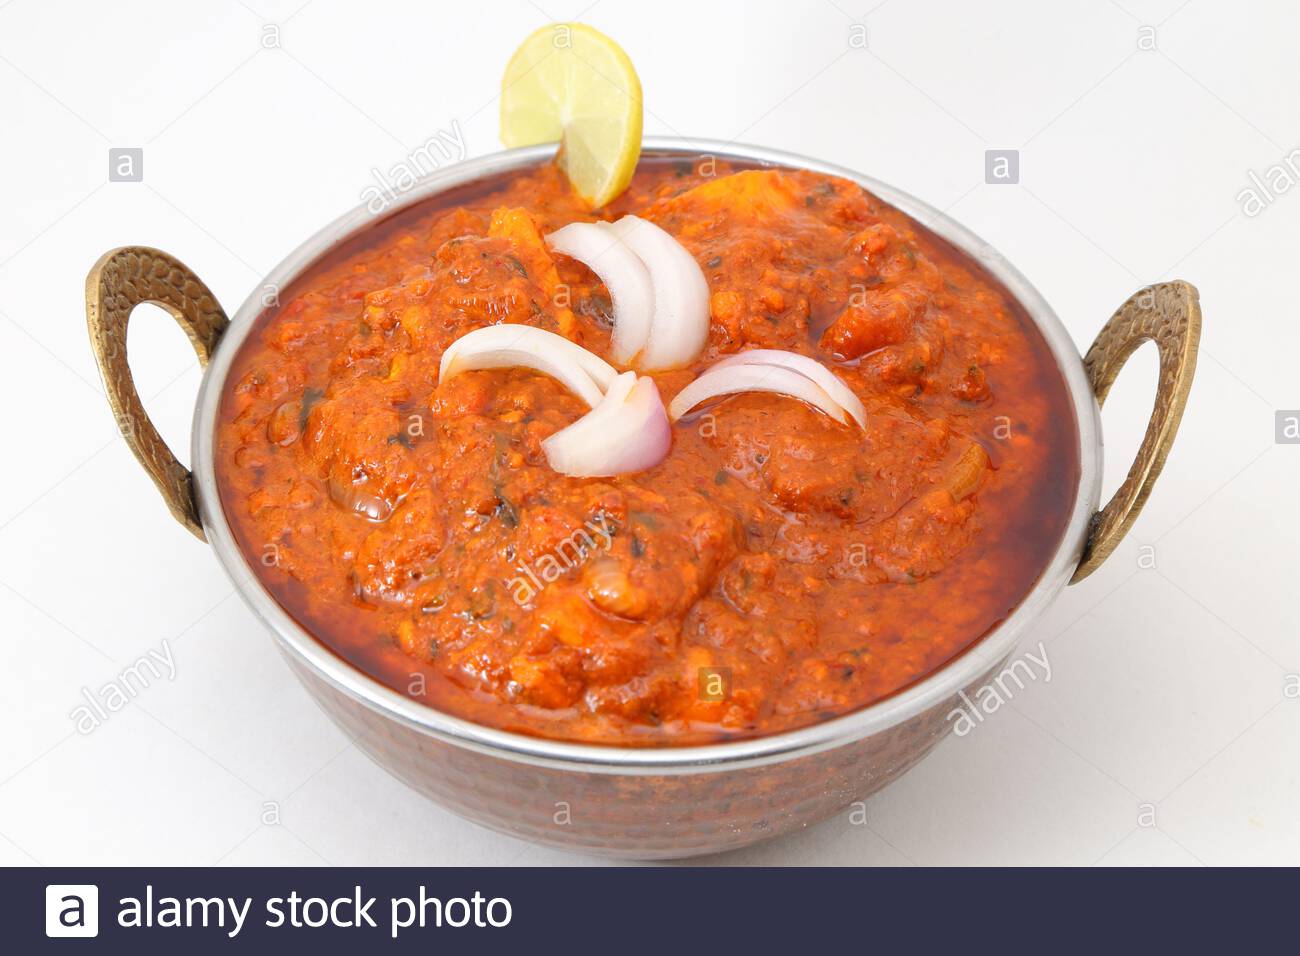
Dish: kadai_paneer